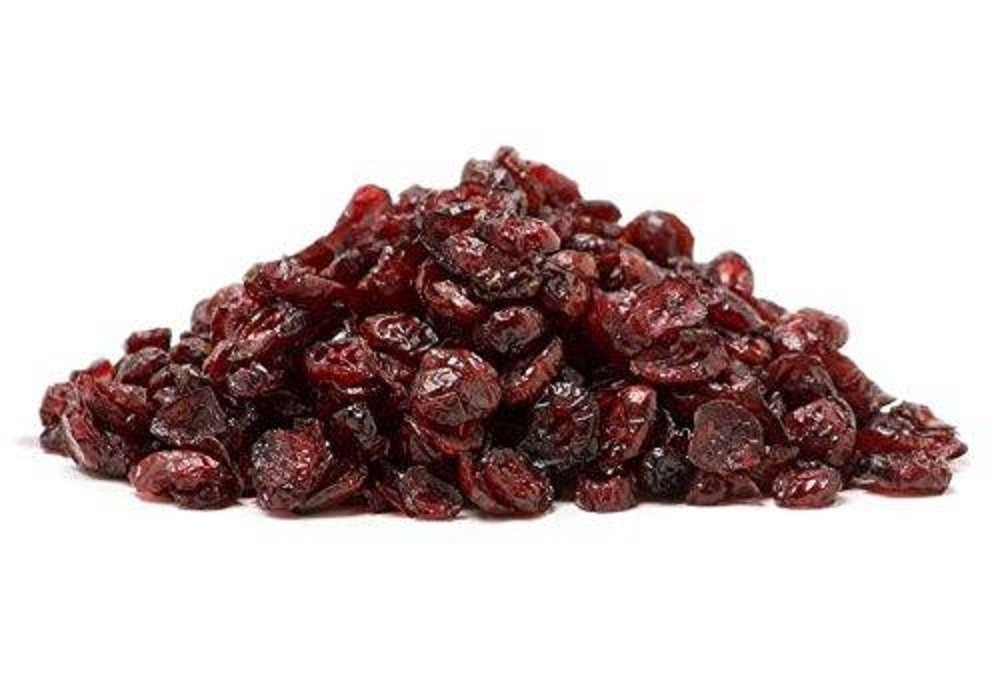
Item Name: Dried Cranberries by Its Delish, (10 lbs)
Bullet Point 1: PREMIUM Delicious Sweetened Cranberries
Bullet Point 2: VALUE SIZE One, Two, Five & Ten Pounds Bulk bag Its Delish brand
Bullet Point 3: TASTE & HEALTH Fresh, tasty and healthy, rich source of minerals and vitamins
Bullet Point 4: AWESOME Enjoy this wonderful dried fruit as a healthy snack or add to trail mixes and salads etc
Bullet Point 5: QUALITY Certified Kosher OU Packaged in the USA Shipped to you fresh!
Value: 1.0
Unit: Count

Price: 58.99